Victor Magtanggol

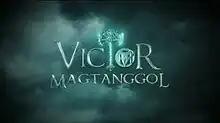
Title card

Victor Magtanggol (international title: "Heart of Courage") is a 2018 Philippine television drama action fantasy series broadcast by GMA Network. The series is inspired by Norse mythology. Directed by Dominic Zapata, it stars Alden Richards in the title role. It premiered on July 30, 2018, on the network's Telebabad line up. The series concluded on November 16, 2018, with a total of 80 episodes.